Fernando de Alencastre, 1st Duke of Linares

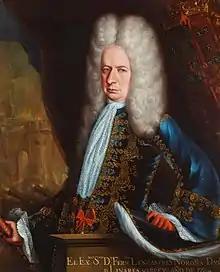
Portrait by Juan Rodríguez Juárez

Fernando de Alencastre Noroña y Silva, 1st Duke of Linares, GE (April 15, 1662 in Madrid, Spain – June 3, 1717 in Mexico City) was a Spanish nobleman and military officer. He also served as Viceroy of New Spain, from January 15, 1711 to August 15, 1716.